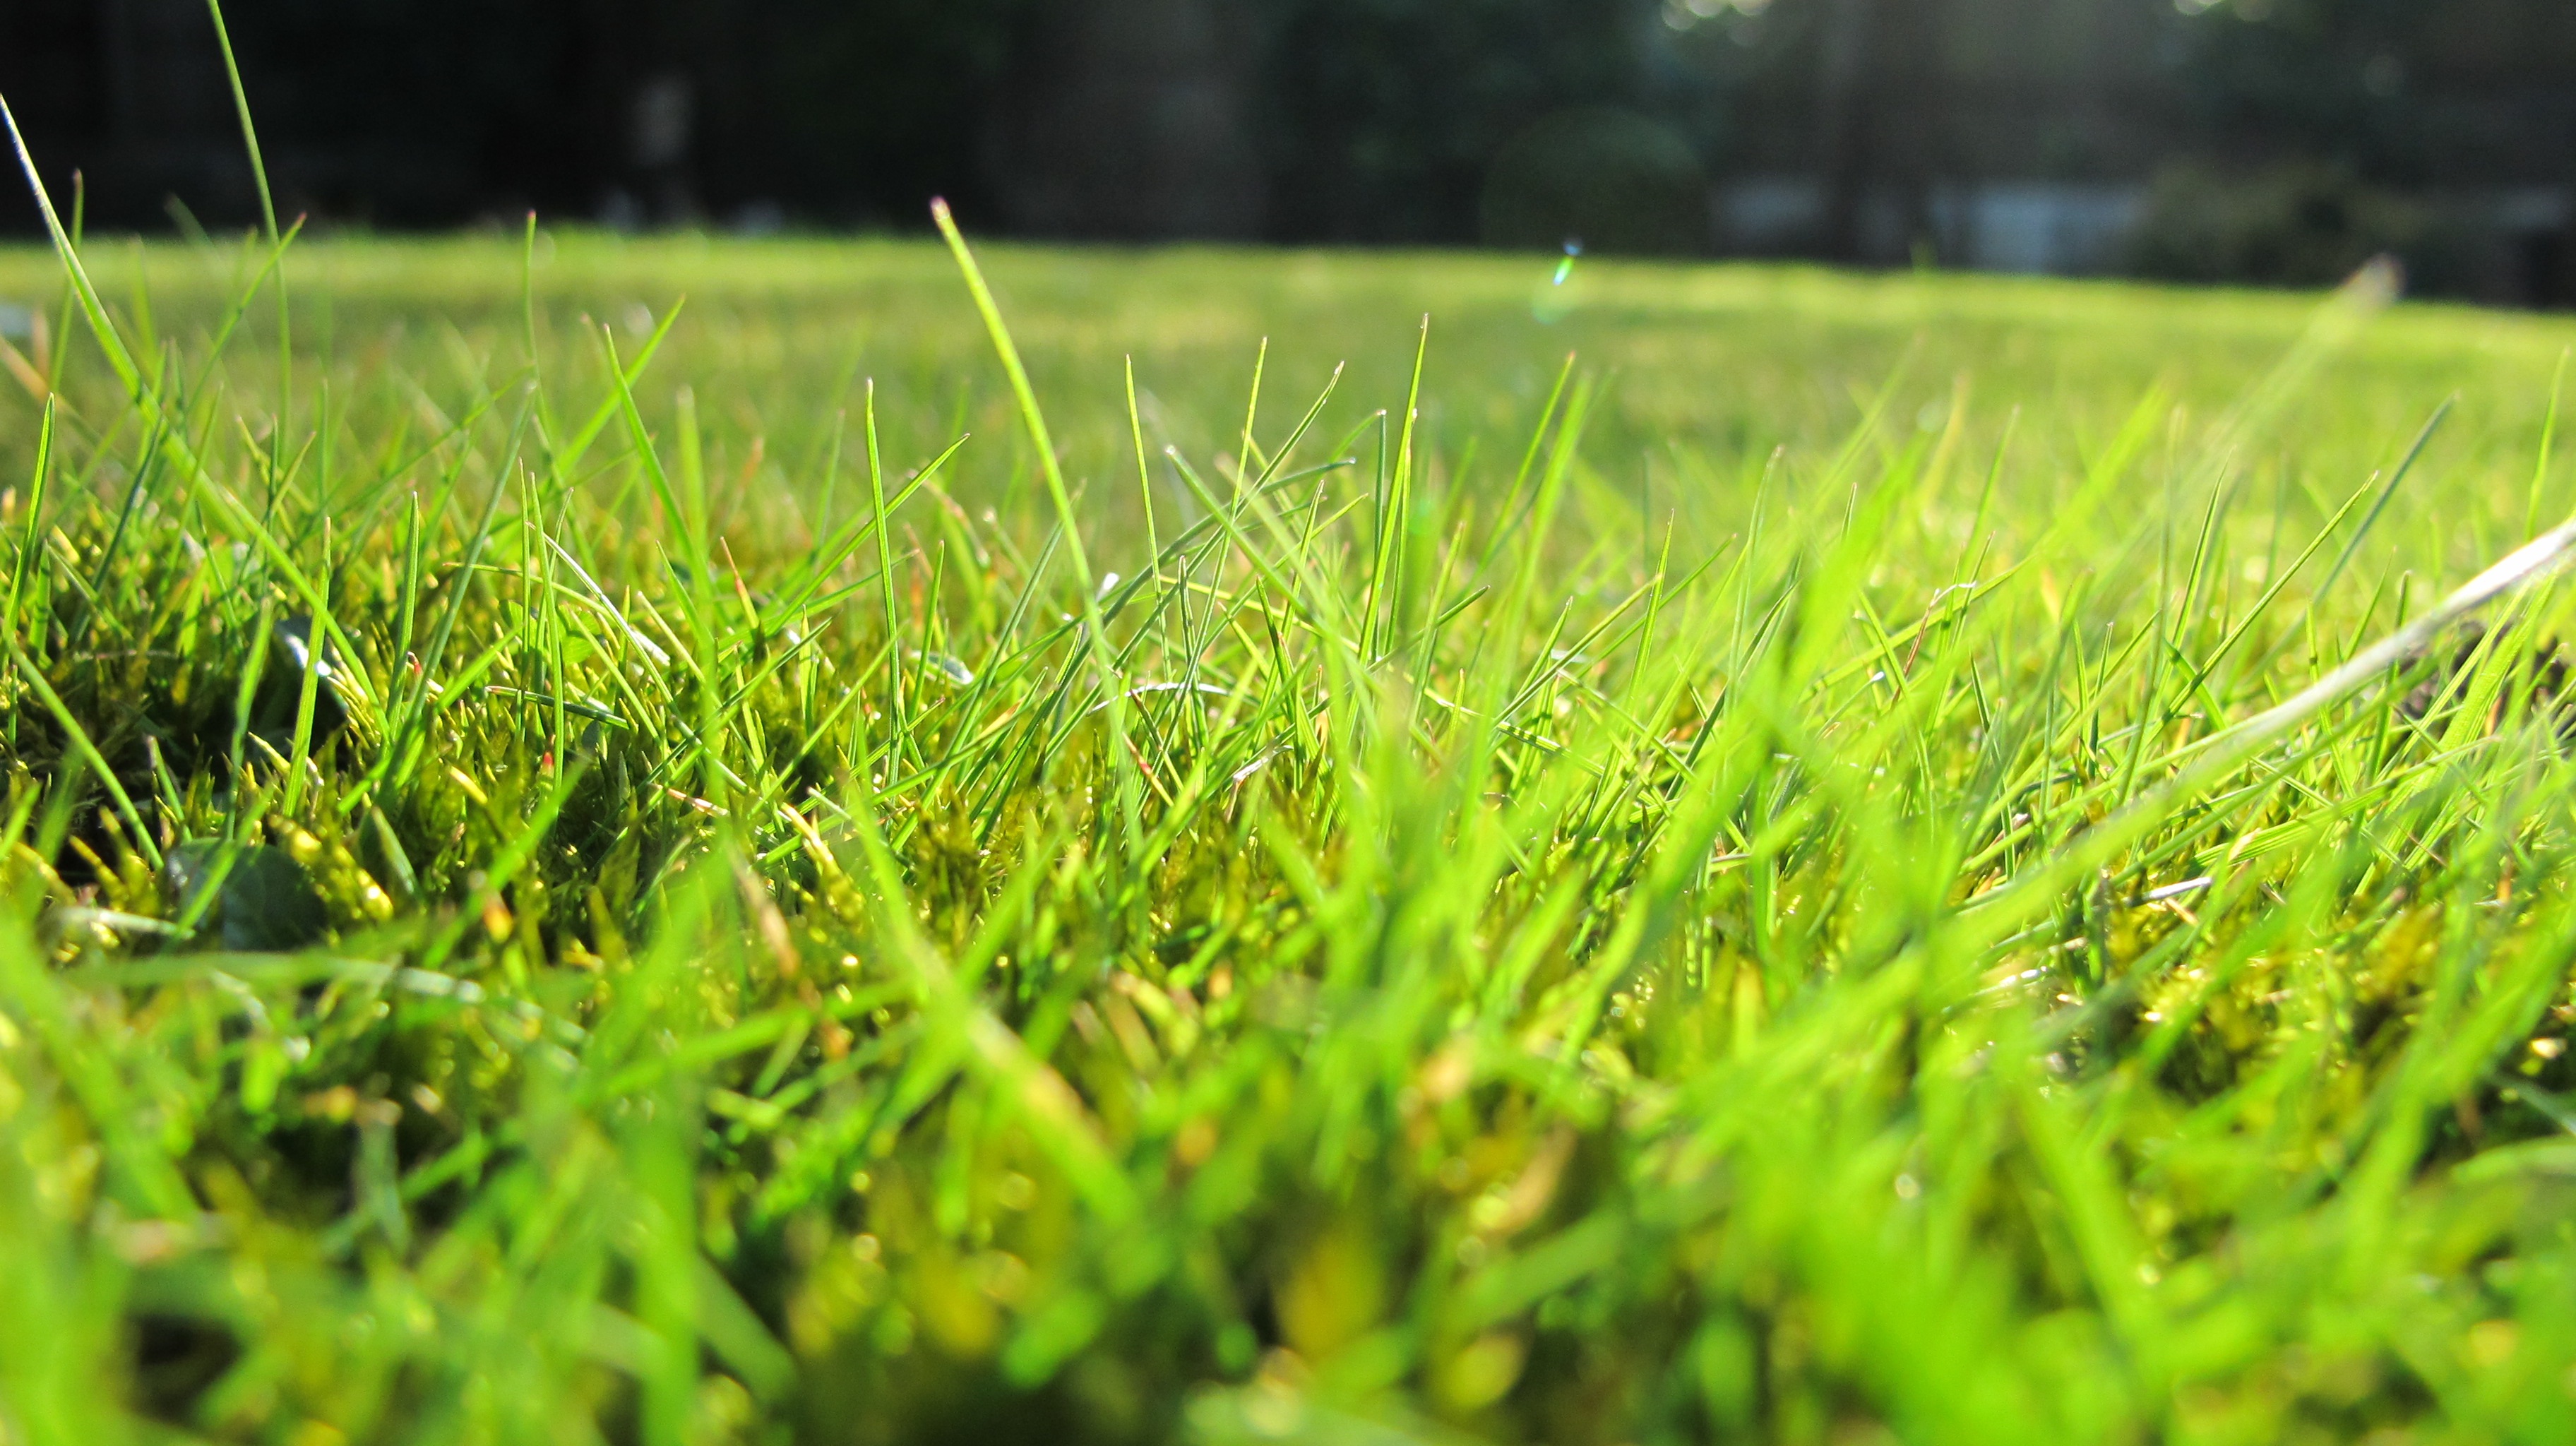
grass, plant, field, lawn, meadow, sunlight, leaf, flower, green, pasture, soil, grassland, paddy field, flooring, grass family